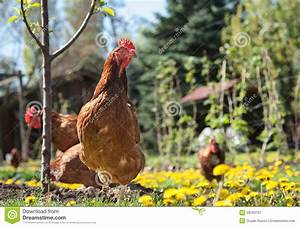
Label: gallina